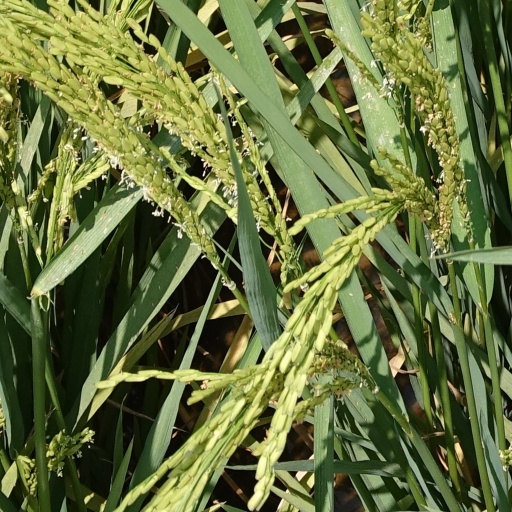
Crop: rice